Chand (film)

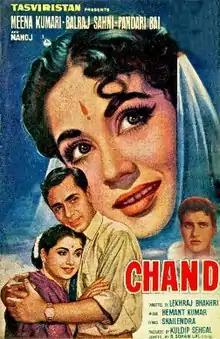

Chand is a 1959 Indian Hindi-language film starring Meena Kumari, Balraj Sahni, Pandari Bai and Manoj Kumar in lead roles. The film is directed by Lekhraj Bhakri and its music is given by Hemant Kumar.